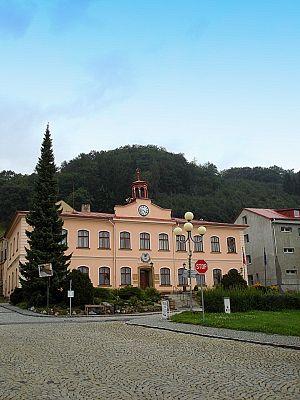
Žacléř est une ville du district de Trutnov, dans la région de Hradec Králové, en Tchéquie. Sa population s'élevait à 3 144 habitants en 2018.